2009 SH2

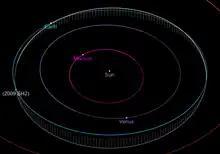
Orbit diagram of and the inner planets

In 2013, astronomers Carlos and Raúl de la Fuente Marcos identified to be in a co-orbital configuration with Earth, a type of 1:1 orbital resonance where the asteroid appears to librate around Earth's path in a horseshoe orbit when viewed in a corotating reference frame with Earth. The co-orbital state of is only temporary as it has entered it about 30 years ago and will leave it in about 100 years into the future.